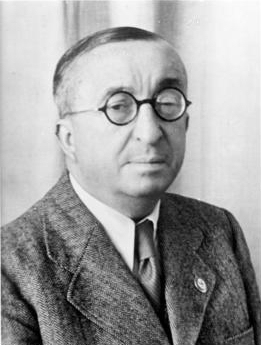
แอ็นสท์ ไฮง์เคิล

| name = แอ็นสท์ ไฮง์เคิล Ernst Heinkel
| image = Ernst Heinkel.jpg
| image_size = 190px
| birth_date = 24 มกราคม ค.ศ. 1888
| birth_place = กรุนบัค จักรวรรดิเยอรมัน
| death_place = ชตุทท์การ์ท เยอรมนีตะวันตก
| nationality = เยอรมัน
| occupation = วิศวกรรมการบินและอวกาศ|วิศวกรการบิน, ผู้ประกอบการอากาศยาน
ดร.แอ็นสท์ ไฮง์เคิล () เป็นนักออกแบบเครื่องบิน วิศวกรการบินชาวเยอรมัน และมีตำแหน่งเป็นWehrwirtschaftsführer|แวร์เวียร์ทชัฟทซ์ฟือเรอร์ในสมัยไรช์ที่สามและเป็นสมาชิกของพรรคนาซี เขายังเป็นเจ้าของไฮง์เคิล|โรงอากาศยานไฮง์เคิล () ซึ่งเป็นผู้ผลิตเครื่องบินไฮง์เคิล เฮ 178 อากาศยานติดเครื่องยนต์เจ็ตเครื่องแรกของโลก
==ประวัติ==
ไฮง์เคิลเกิดที่เมืองกรุนบัค ชานเมืองชตุทท์การ์ท จบการศึกษาจากสถาบันเทคนิคชตุทท์การ์ท และเริ่มสนใจในศาสตร์การบินเมื่อได้เห็นเรือเหาะเซ็พเพอลีน เมื่อมีอายุได้ 21 ปีเขาไปชมงานแอร์โชว์นานาชาติที่แฟรงก์เฟิร์ต|ฟรังค์ฟวร์ทอัมไมน์ และมีมองว่าการบินคือคมนาคมแห่งอนาคต ในปีนั้นเขาเริ่มลงมือสร้างเครื่องบินของตนเองด้วยการช่วยเหลือแนะนำของเฮนรี ฟาร์แมน (Henri Farman)
ไฮง์เคิลประสบอุบัติเหตุเครื่องบินตกจนได้รับบาดเจ็บหนักใน ค.ศ. 1911 ถึงกระนั้น เขายังคงเดินตามศาสตร์การบินต่อไป เขาเข้าทำงานที่บริษัทอากาศยานอัลบาทร็อส () และมีส่วนพัฒนาเครื่องบิน Albatros B.II จนสำเร็จGrosz, Peter M. "Albatros C.I", Windsock Datafile No. 57, Albatros Productions, 1996, , p.5, 10 เครื่องบินนี้ถูกใช้งานในต้นสงครามโลกครั้งที่หนึ่ง ภายหลังลาออกจากอัลบาทร็อส เขาตั้งบริษัทของตนเองใน ค.ศ. 1921 ที่เมืองวาร์เนอมึนเดอ (Warnemünde) และเนื่องจากไรชส์แวร์|กองกำลังป้องกันประเทศเยอรมนีถูกจำกัดการมีเครื่องบินจากผลของสนธิสัญญาแวร์ซาย ทำให้ไฮง์เคิลจำเป็นมองหาลูกค้าต่างประเทศ เช่น สวีเดน ญี่ปุ่น "Japanese-German relations, 1895-1945", Christian W. Spang, Rolf-Harald Wippich. Routledge, 2006. , .
เมื่ออดอล์ฟ ฮิตเลอร์|ฮิตเลอร์ก้าวขึ้นสู่อำนาจและฉีกสนธิสัญญาแวร์ซาย ทำให้ไฮง์เคิลกลายเป็นผู้มีส่วนสำคัญในการสร้างเสริมแสนยานุภาพทางอากาศของลุฟท์วัฟเฟอ เขาได้รับตำแหน่งWehrwirtschaftsführer|แวร์เวียร์ทชัฟทซ์ฟือเรอร์ (ผู้นำฝ่ายเศรษฐกิจการสงคราม) จากรัฐบาลเยอรมัน รับผิดชอบด้านการฟื้นแสนยานุภาพของเยอรมนี
==อ้างอิง==
หมวดหมู่:วิศวกรการบินชาวเยอรมัน
หมวดหมู่:นักออกแบบอากาศยาน